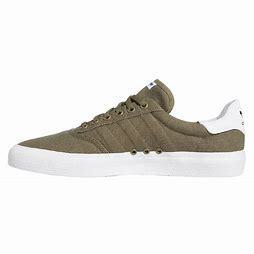
Brand: Adidas
Model: 3MC